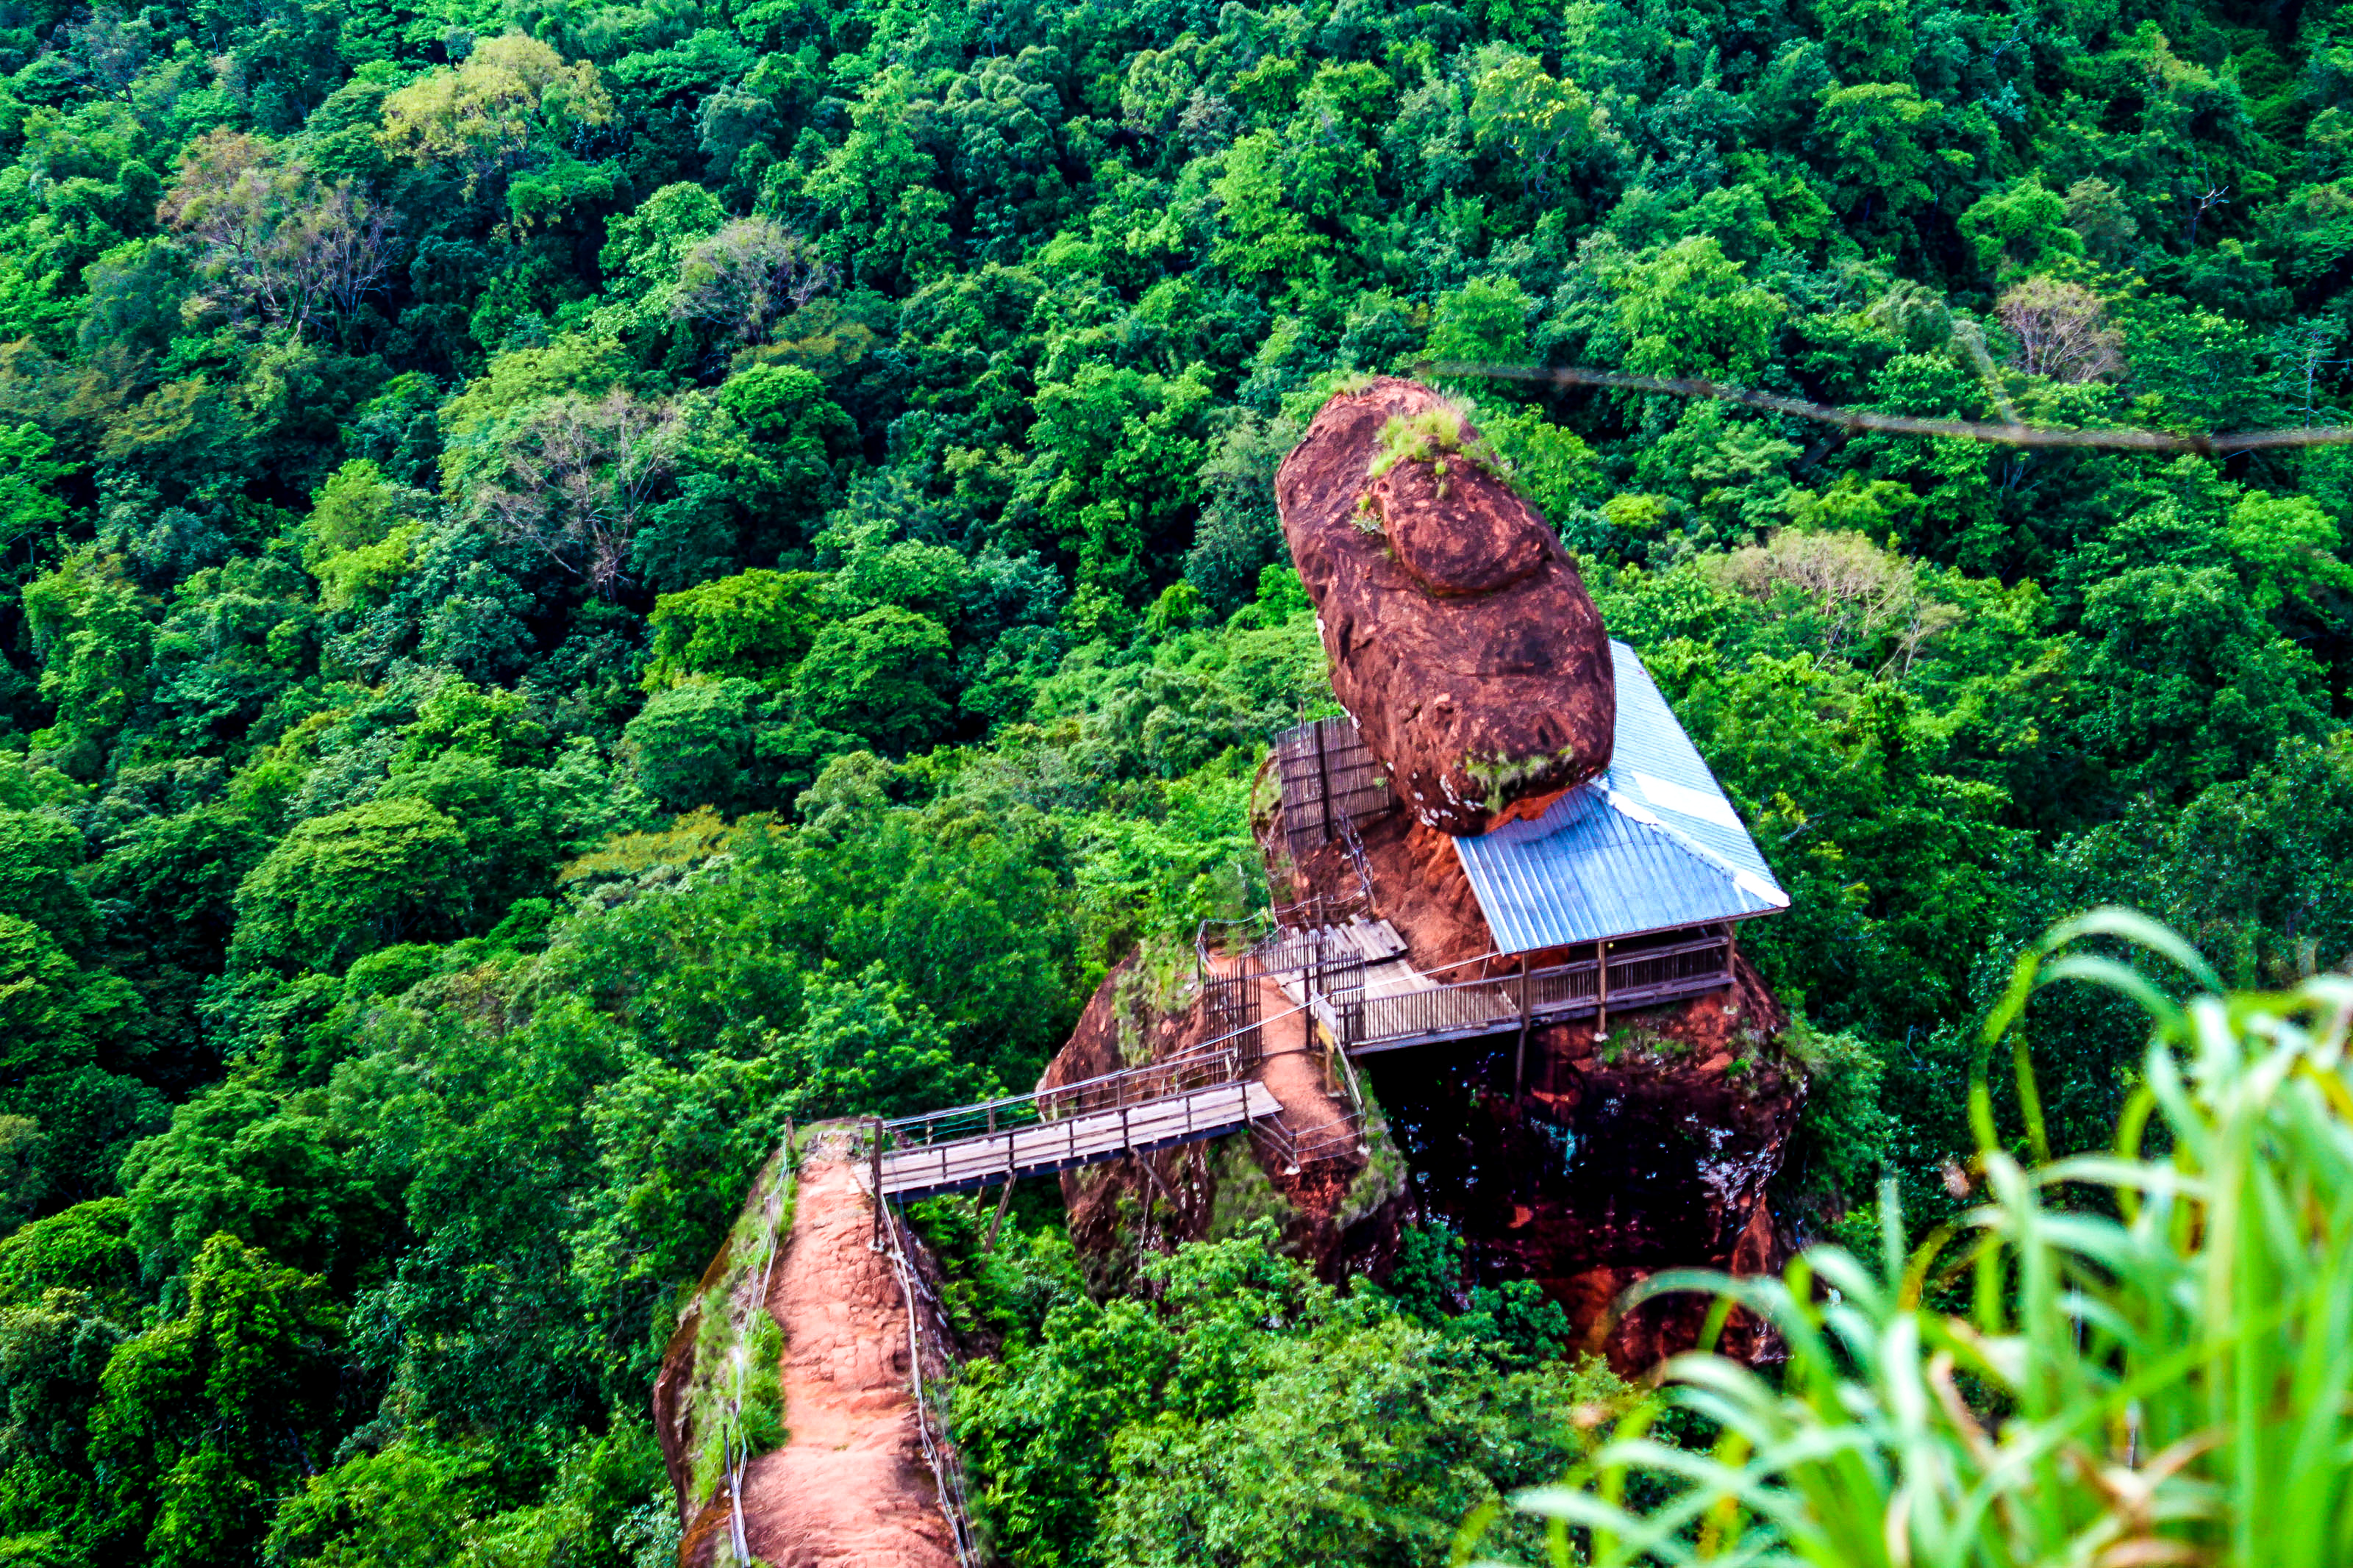
old, outdoors, thai, thailand, tok, landscape, park, religion, phu, temple, tree, travel, buddhism, background, asian, architecture, art, asia, building, bungkan, green, forest, wat, tourism, siam, pray, religious, pagoda, nature, phutok, vegetation, nature reserve, ecosystem, rainforest, jungle, old growth forest, leaf, plant, hill station, biome, national park, grass, valdivian temperate rain forest, plant community, shrubland, plantation, mount scenery, rock